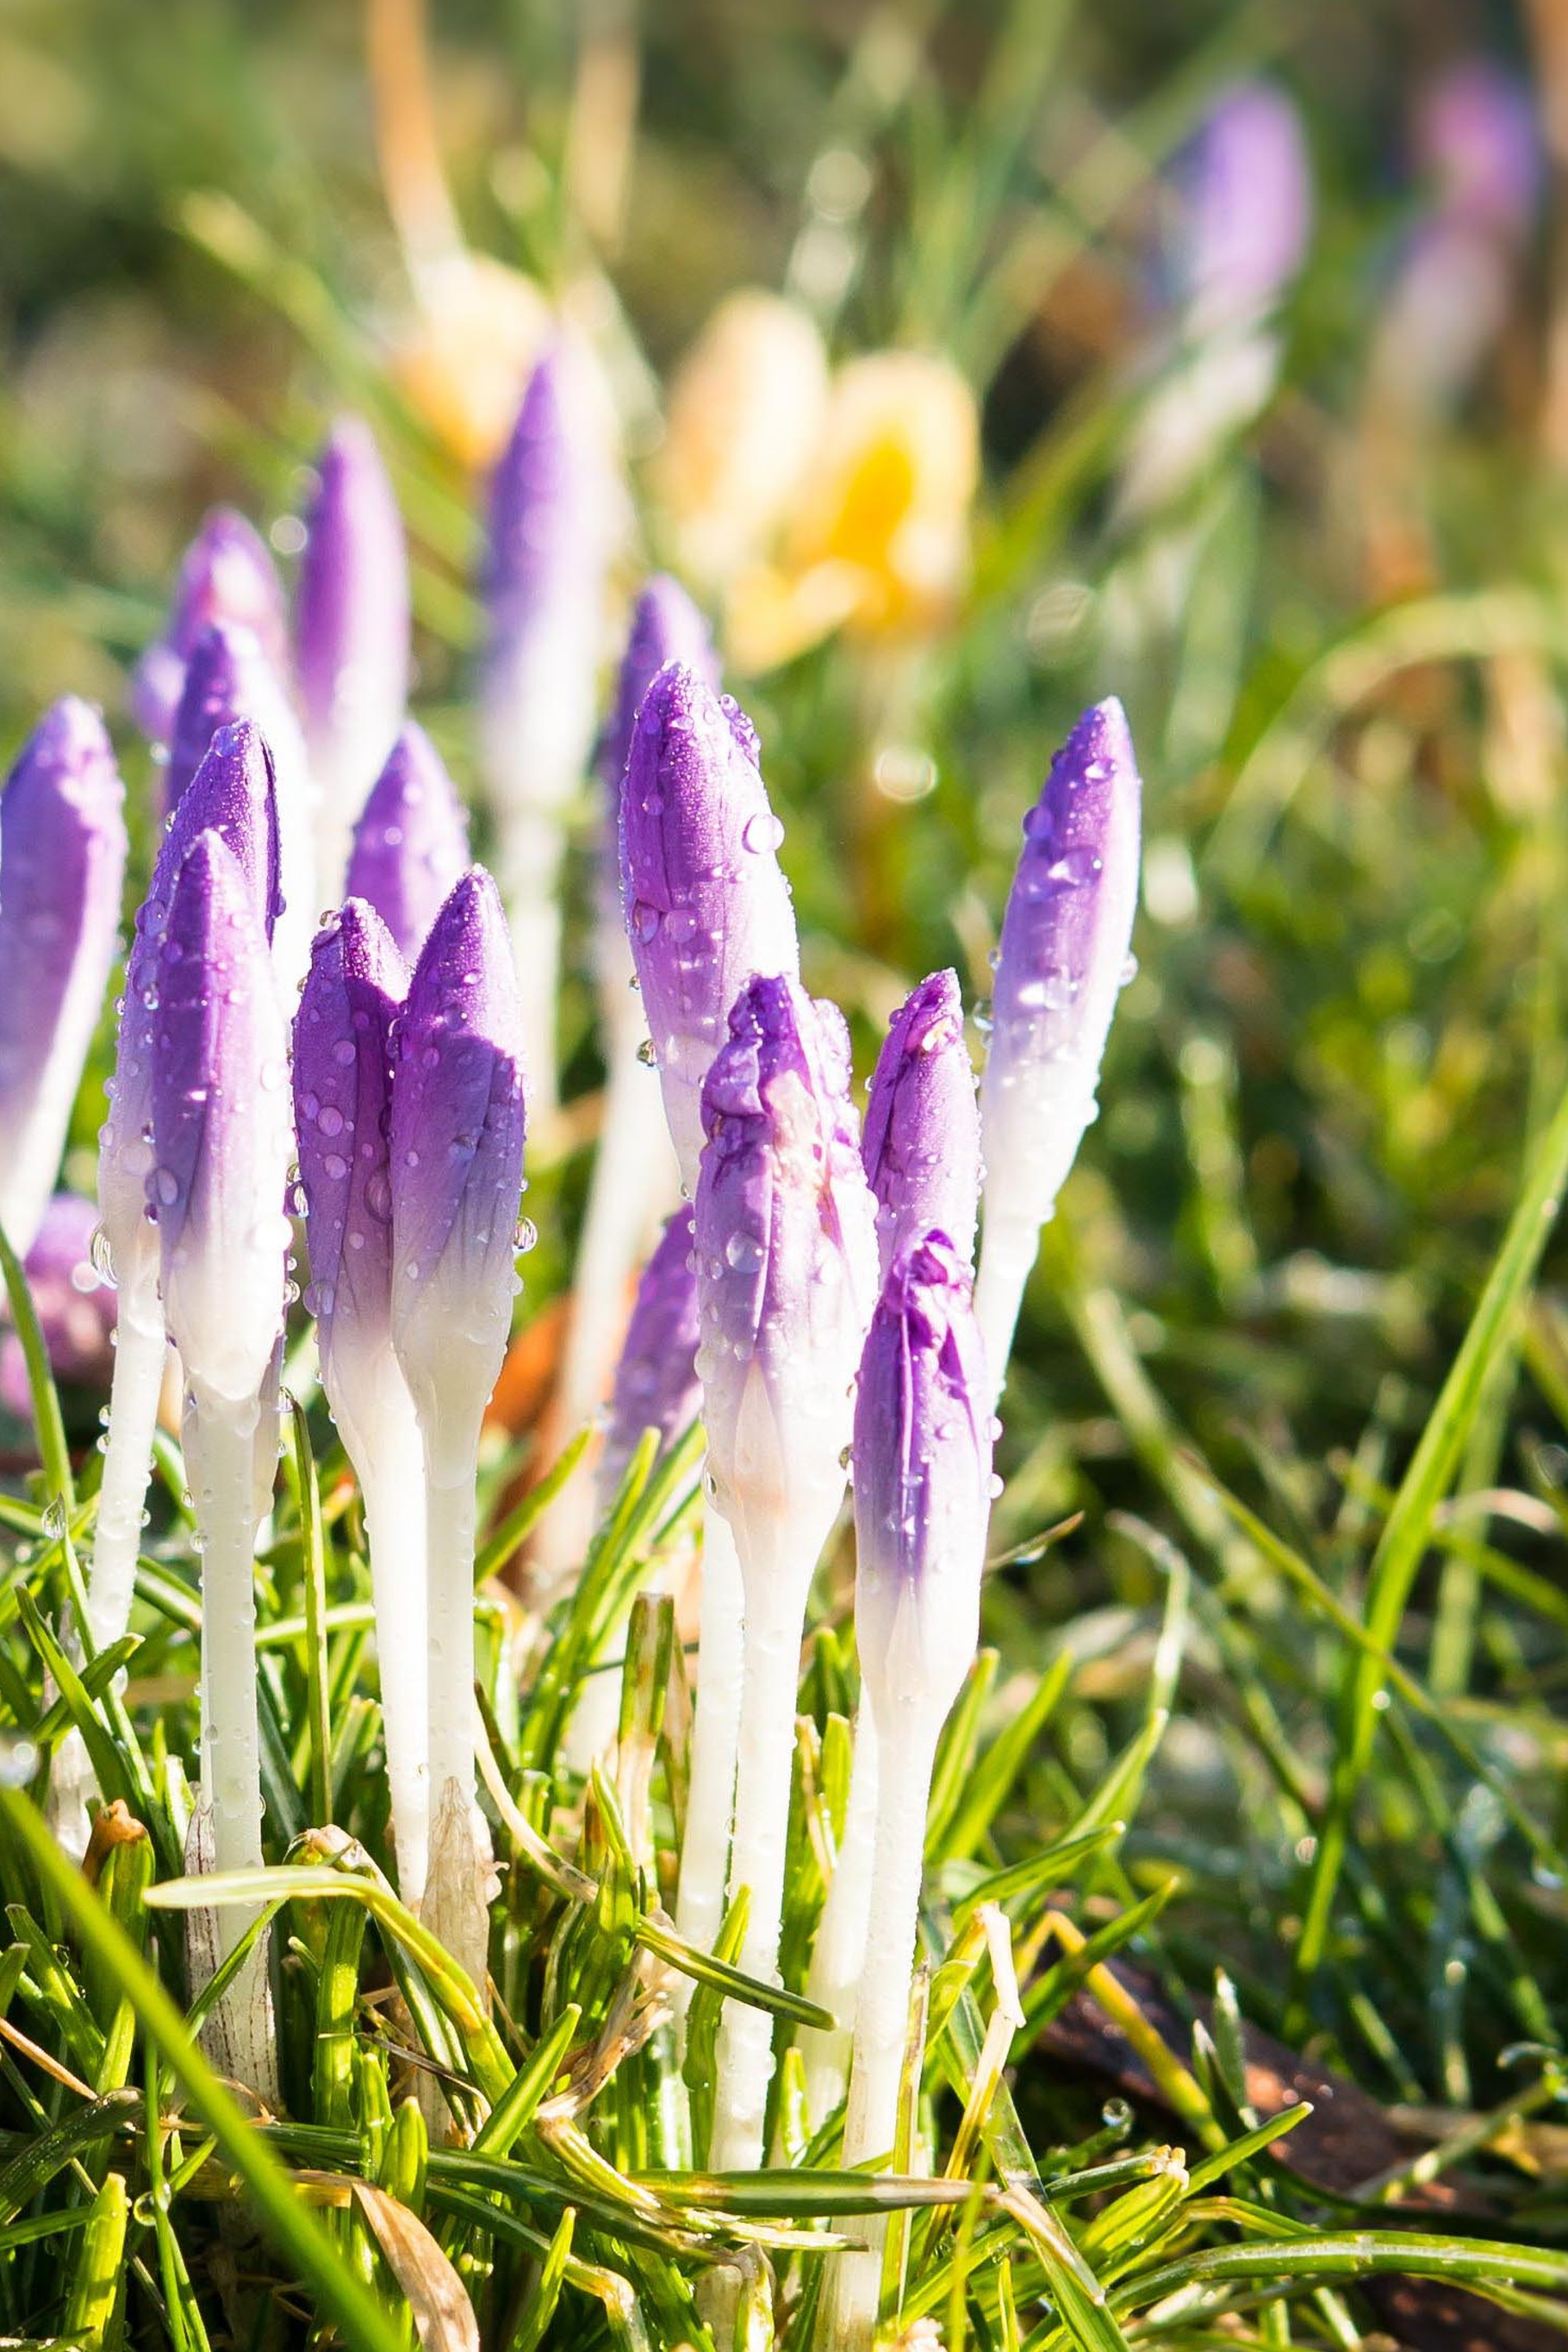
grass, plant, meadow, flower, purple, spring, botany, garden, flora, wildflower, flowers, violet, crocus, snowdrop, bud, macro photography, flowering plant, spring meadow, spring fever, land plant, iris family, fawn lily